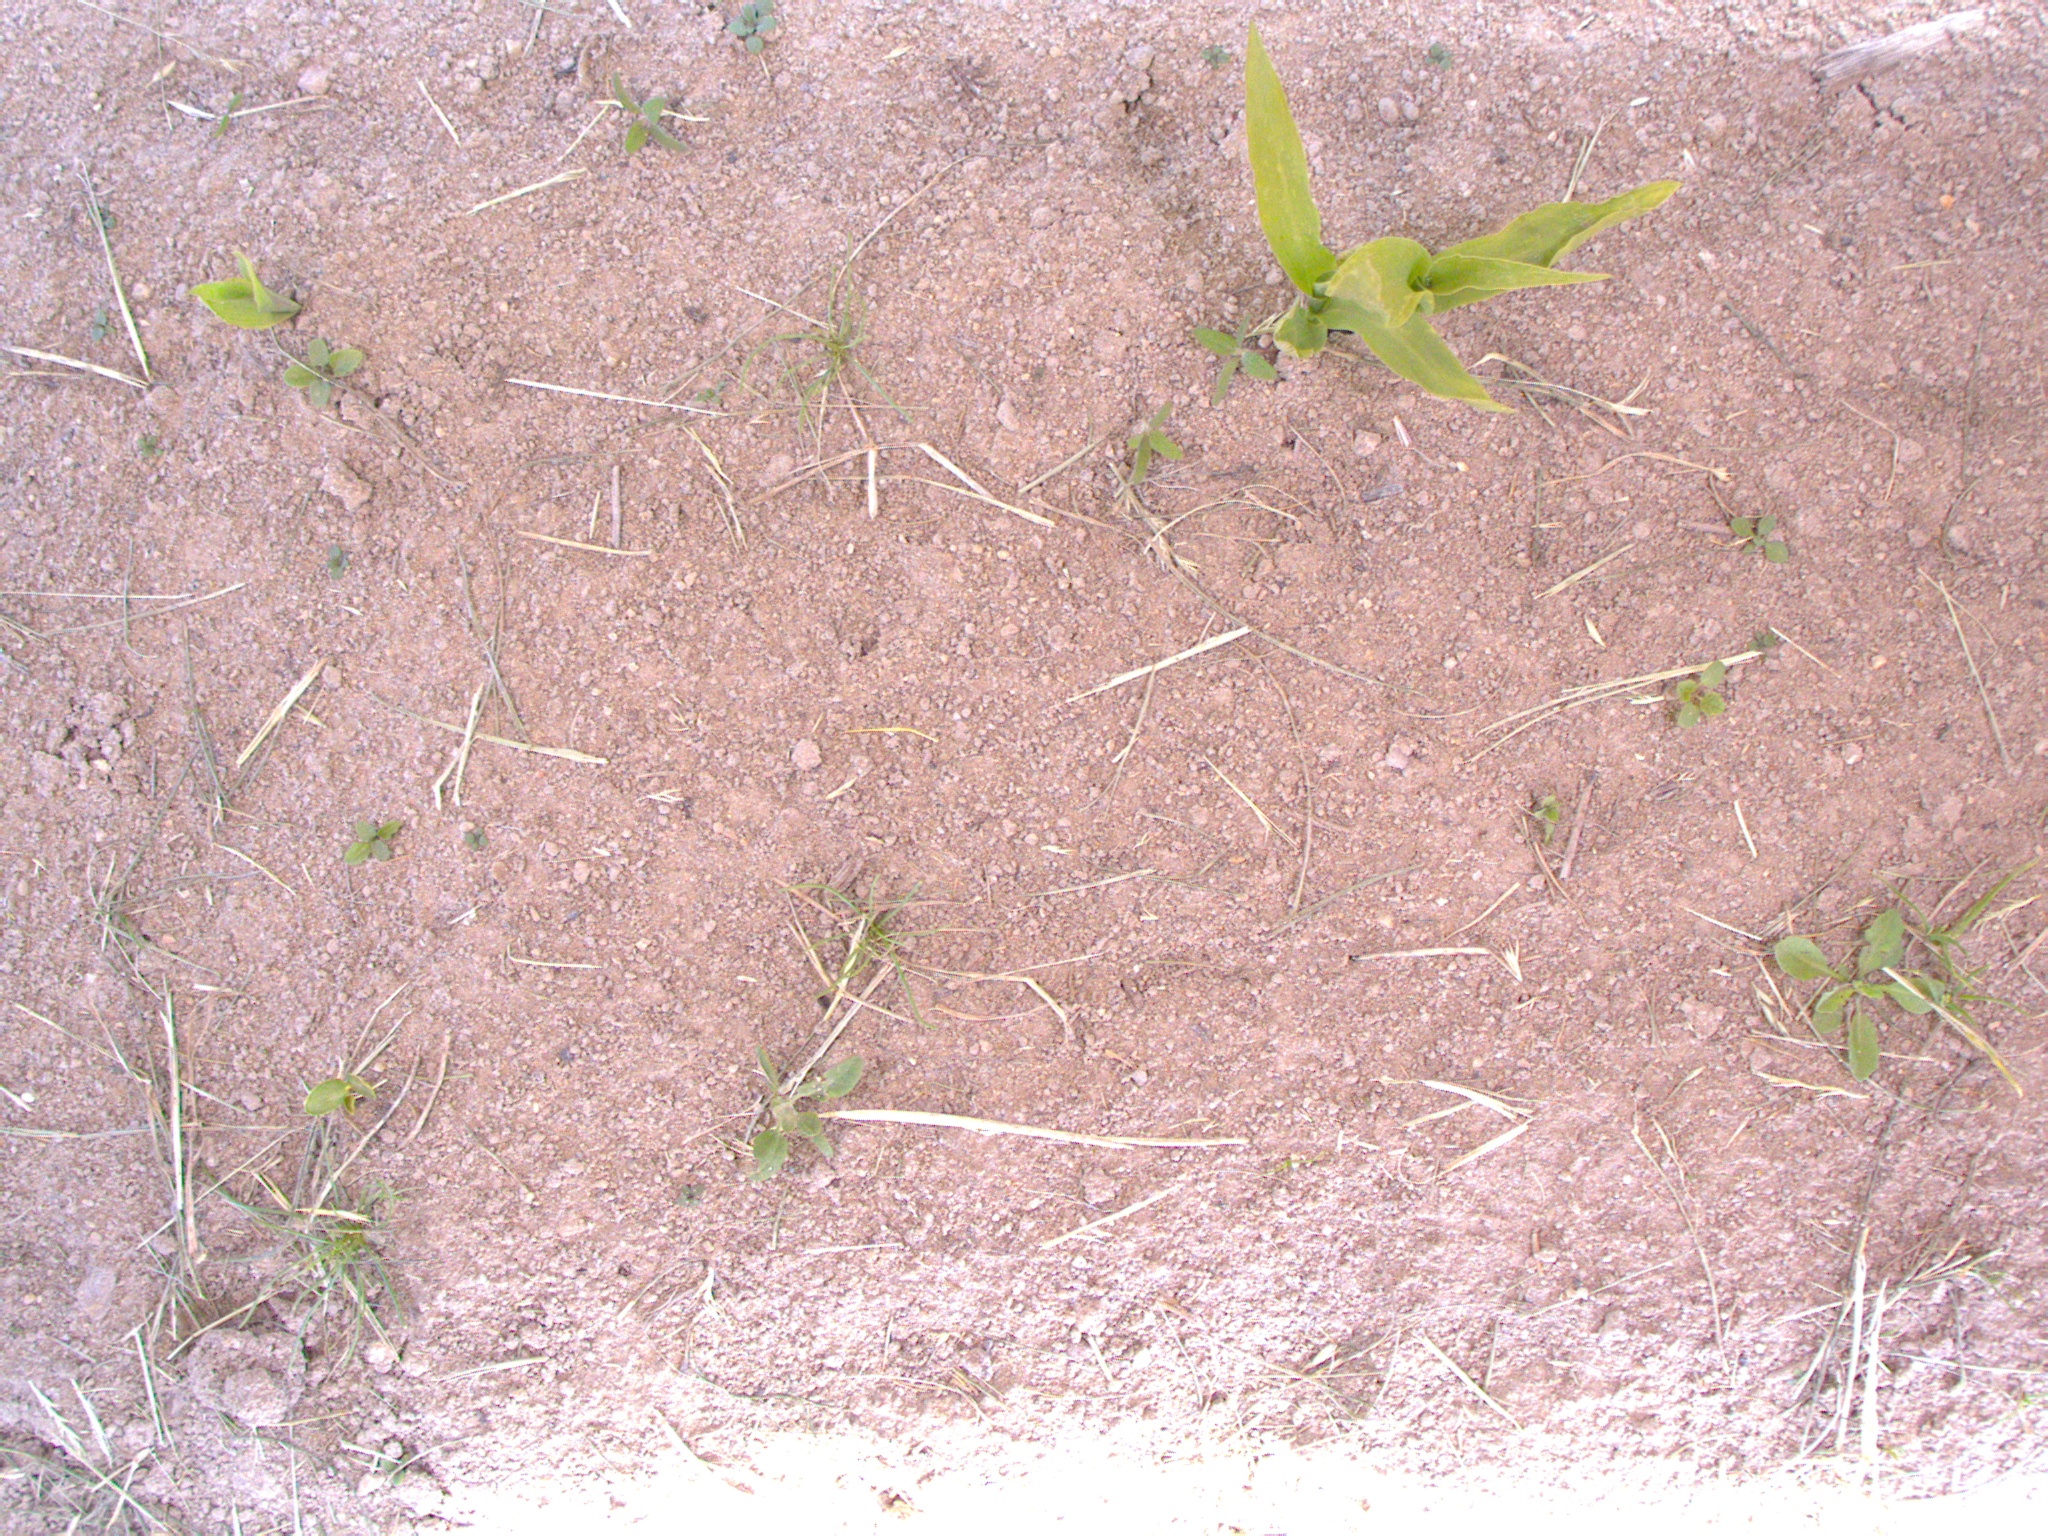
Crop: maize
Objects: maize, maize, stem_maize, stem_maize, stem_maize